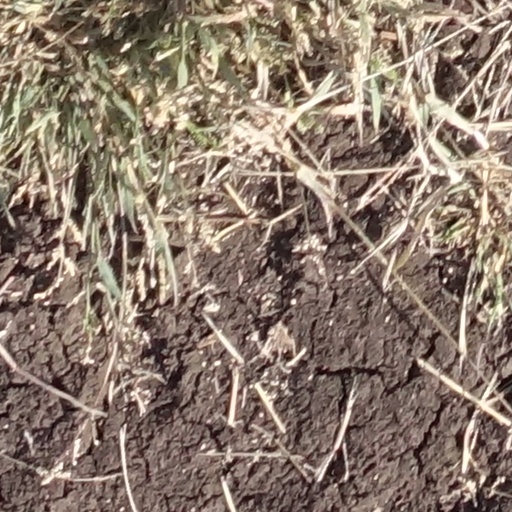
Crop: sorghum